Barton on Sea

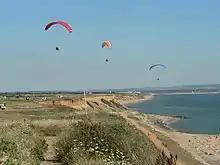
Paragliders at Barton cliffs

In the First World War Barton was the site of a convalescent home for Indian service men, and this is commemorated by an obelisk in the village which was erected in 1917. In 1927, a maternity hospital known as the Grove Maternity Hospital where many local people were born was opened; it closed in 1988. During World War II, the sea front at Barton was made a restricted area and metal defences including a pillbox were built, in anticipation of a German invasion.